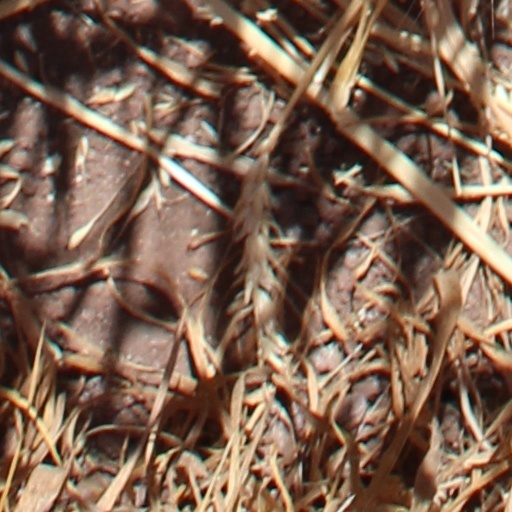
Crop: wheat